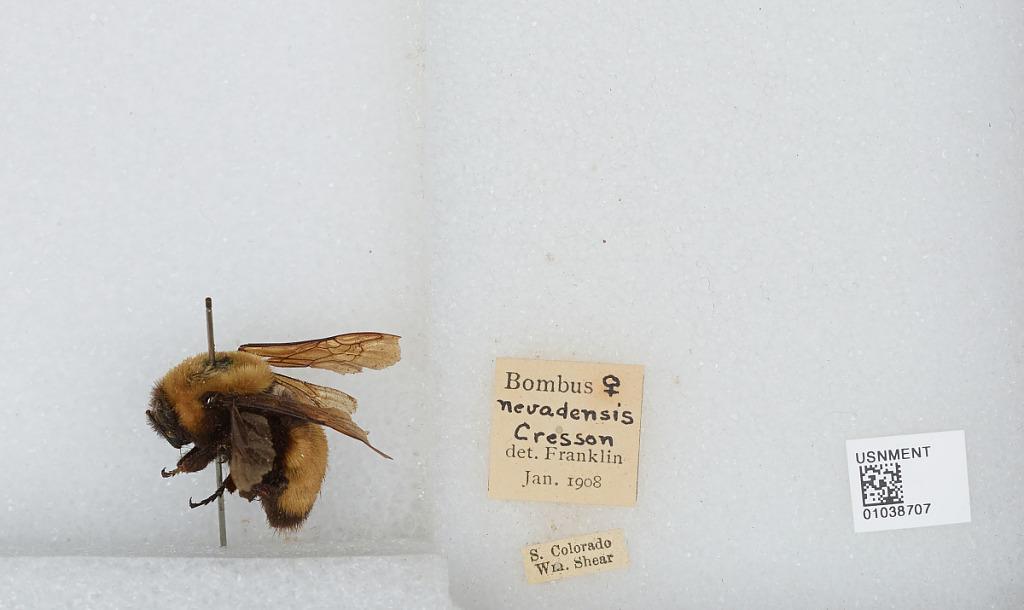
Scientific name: Bombus (Bombus) nevadensis Cresson
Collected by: W. Shear
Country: United States
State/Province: Colorado
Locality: Southern Colorado
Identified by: Franklin